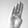
ASL letter: B